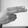
ASL letter: H